Japan–Philippines Economic Partnership Agreement

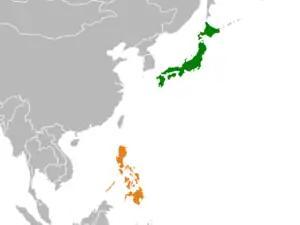

The or in or commonly known as JPEPA is an economic partnership agreement concerning bilateral investment and free trade agreement between Japan and the Philippines. It was signed in Helsinki, Finland on September 9, 2006, by Japanese Prime Minister Junichiro Koizumi and Philippine President Gloria Macapagal Arroyo. It is the first bilateral trade treaty which the Philippines has entered since the Parity Right Agreement of 1946 with the United States. This treaty consists of 16 Chapters and 165 Articles, with 8 Annexes.